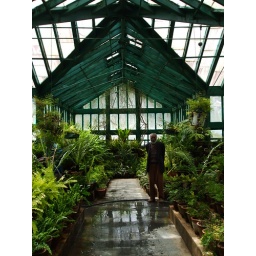
The fern house in botanical gardens in Ooty